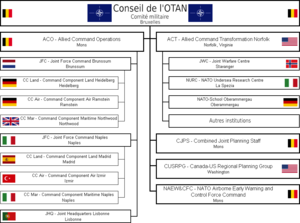
Structure de commandement de l'OTAN en 2006
L’Organisation du traité de l'Atlantique nord est l'organisation politico-militaire mise en place par les pays signataires du traité de l'Atlantique nord afin de pouvoir remplir leurs obligations de sécurité et de défense collectives. Elle est le plus souvent désignée par son acronyme OTAN mais aussi fréquemment nommée l’Alliance atlantique ou l'Alliance nord atlantique, plus rarement l’Alliance euro-atlantique ou l’Alliance transatlantique, ou parfois, encore plus brièvement, simplement l’Alliance.